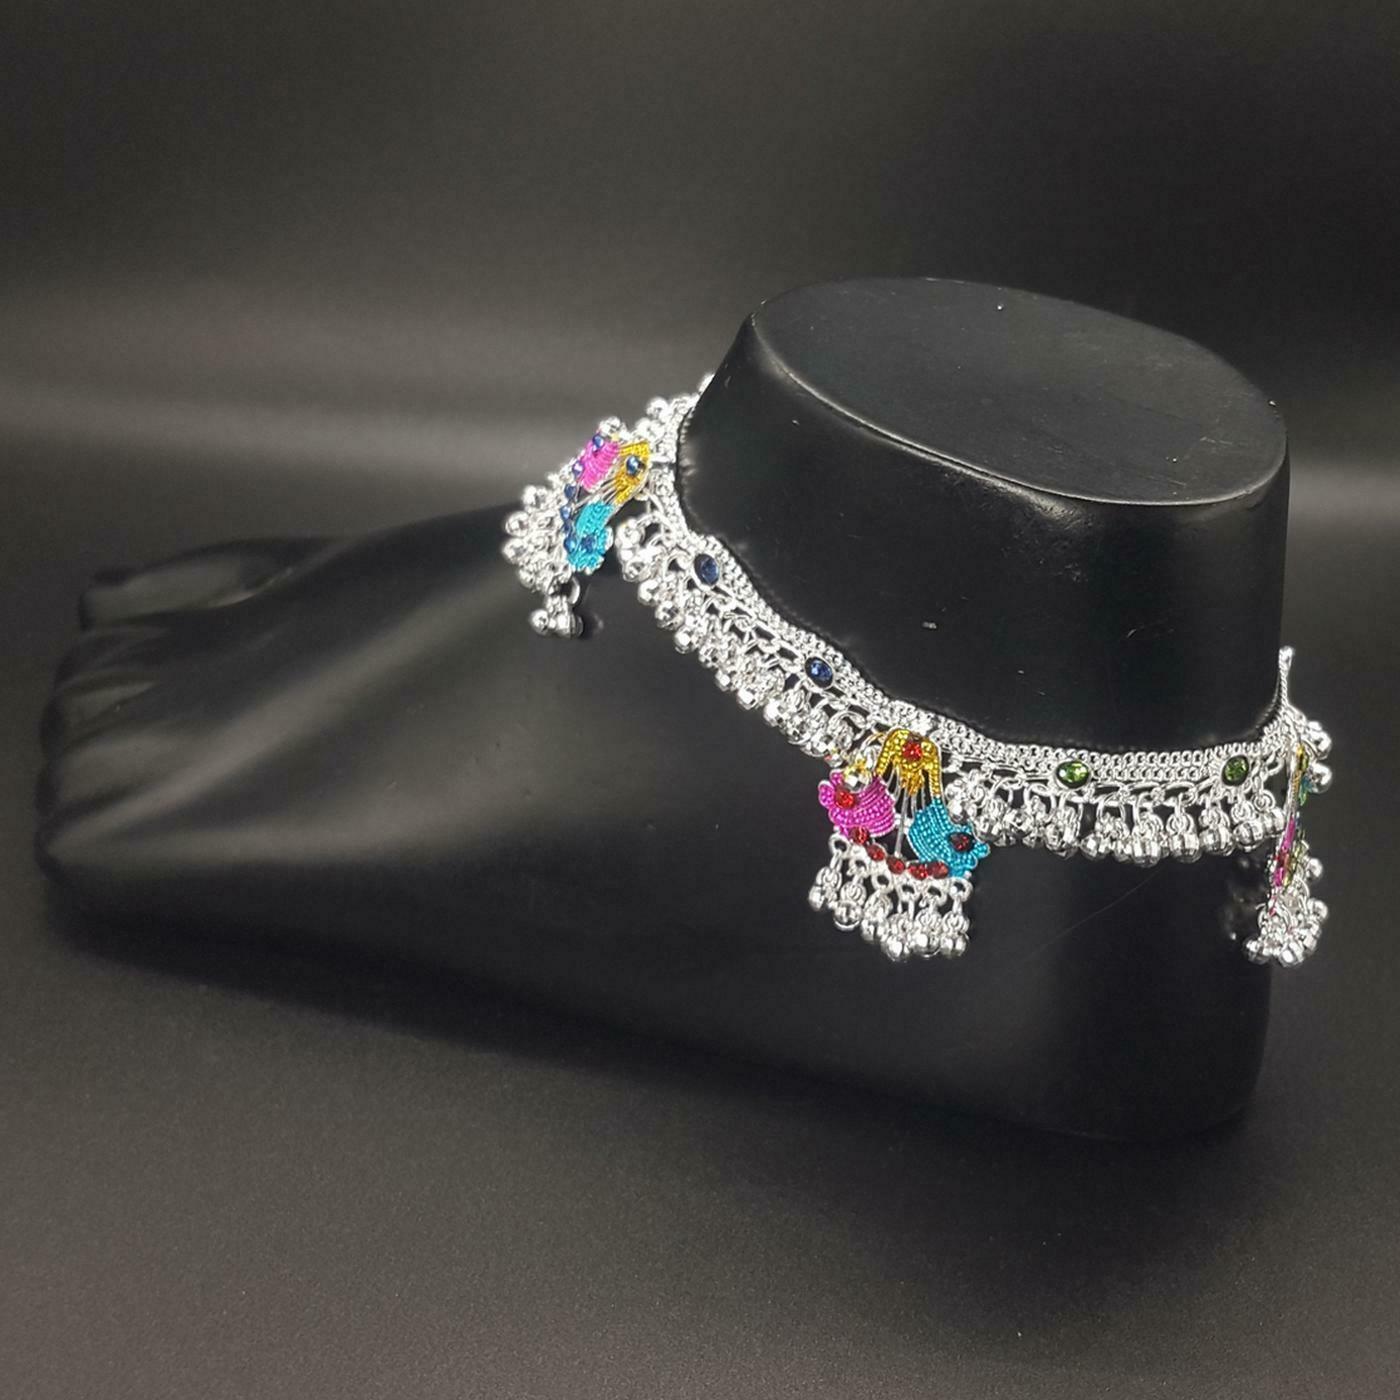
BR Ornaments A024 Alloy Anklet (Pack of 2)
Type: Anklet
Brand: BR Ornaments
Price: Rs. 349
 This silver anklet looks good with all indian outfitsor traditional outfits suitable girls and women of all ages. grab this pair of anklets, you will feel stylish ankle and shining silver anklet will make beautiful, you must buy the sns traders anklets you will never go wrong with the latest design, fancy anklets in silver jewellery.